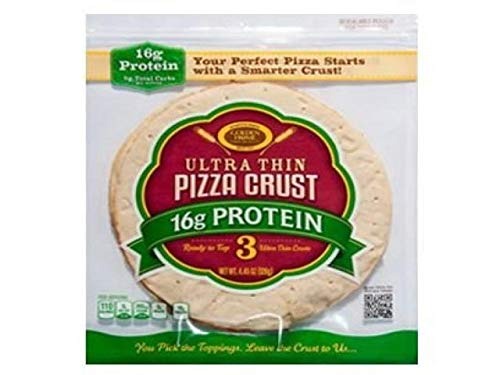
Item Name: Golden Home 267027 7 in. 4.5 oz Crust Pizza Protein Thin - Pack of 10
Value: 212.8
Unit: Ounce

Price: 48.66